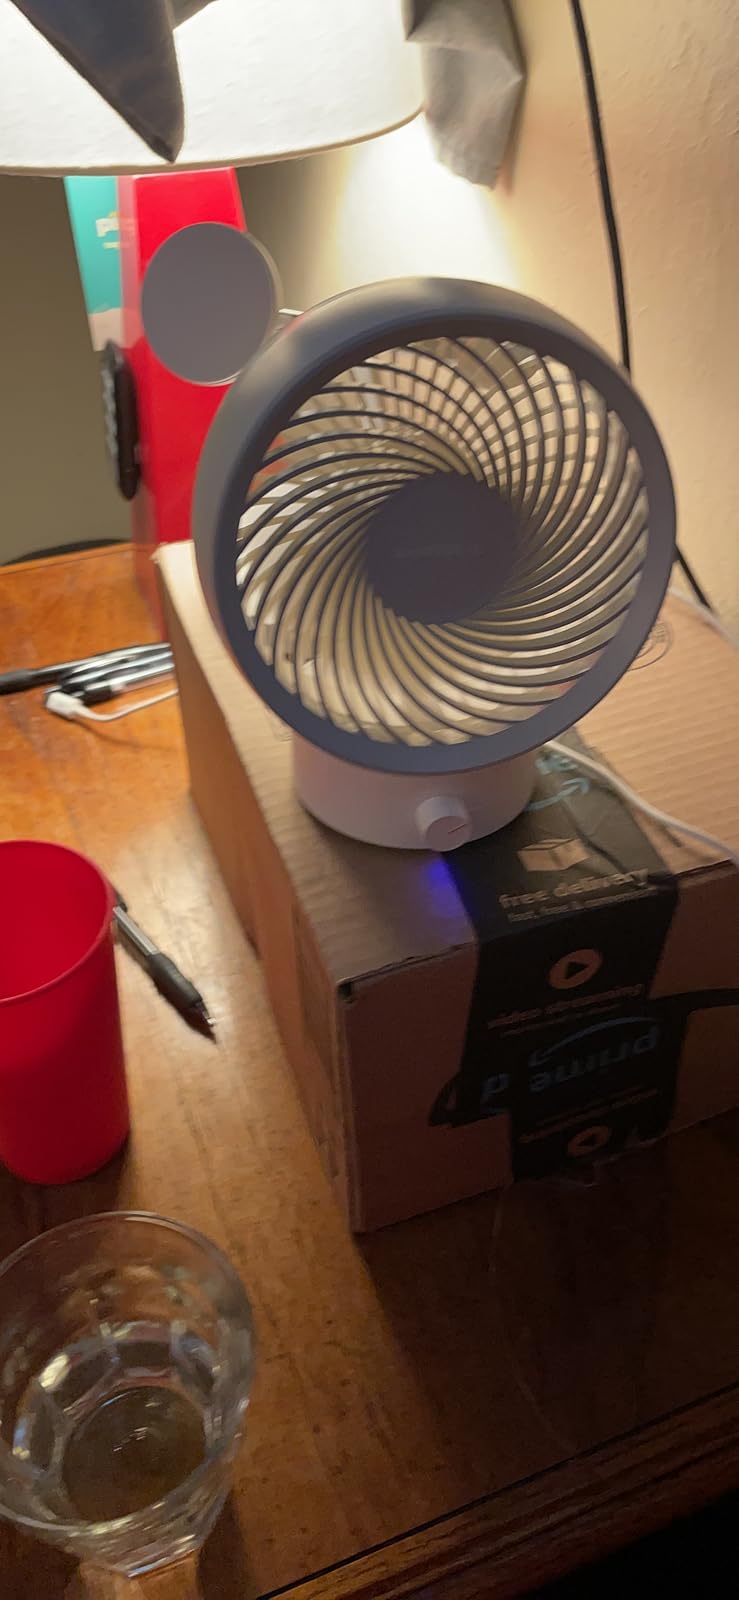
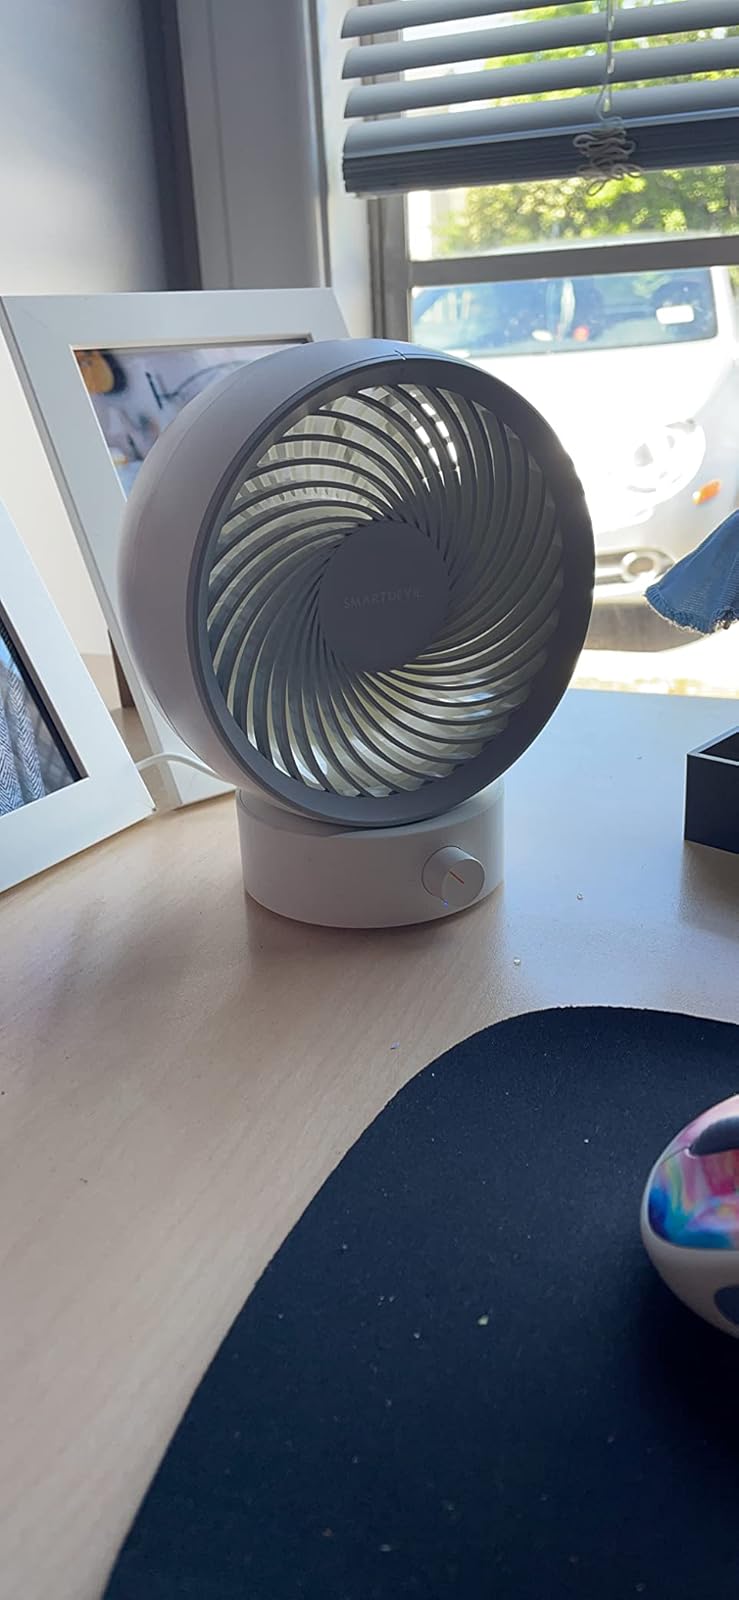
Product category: fan
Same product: yes